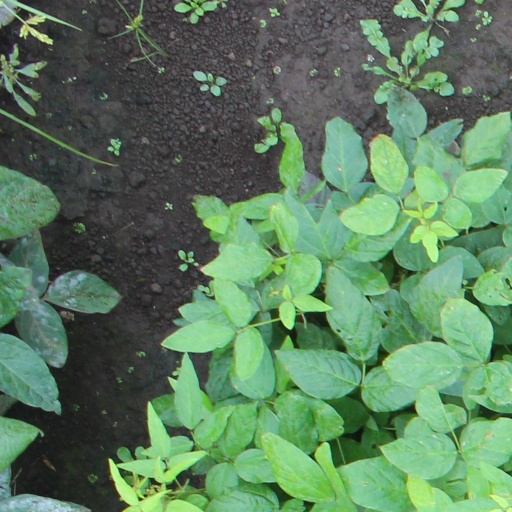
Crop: soybean